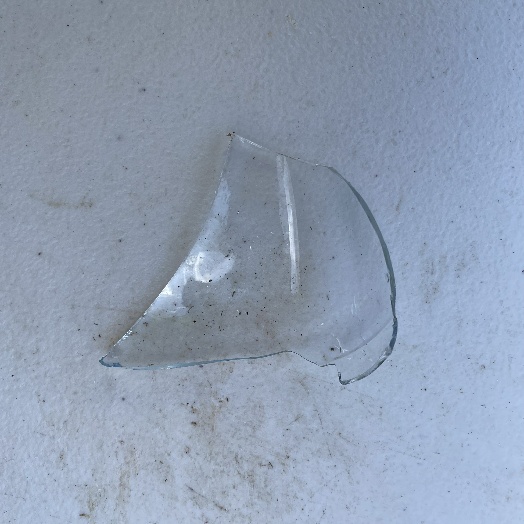
Label: Glass